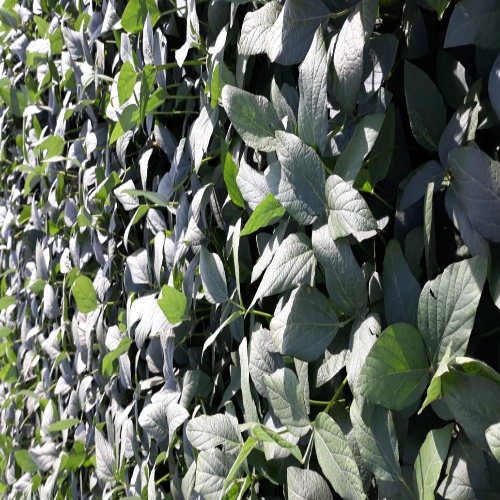
Label: Caterpillar